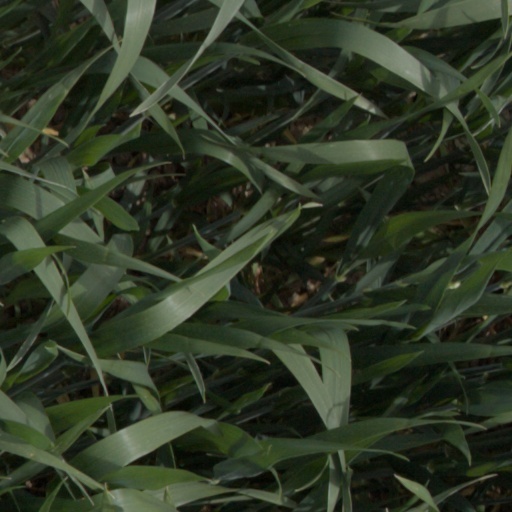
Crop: wheat